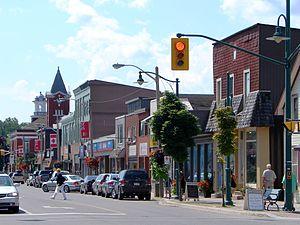
Selwyn est un canton situé dans le comté de Peterborough, au centre-est de l'Ontario, au Canada.